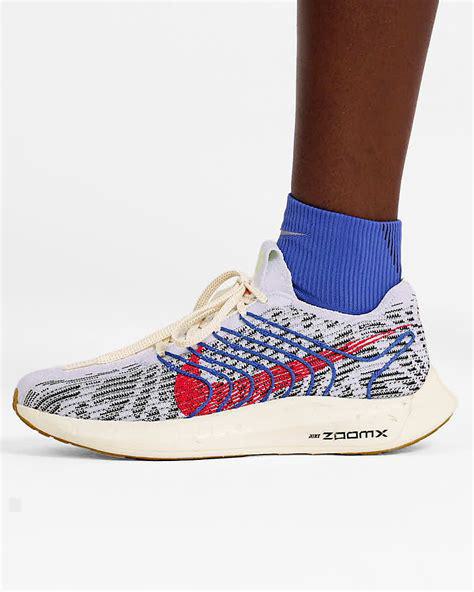
Brand: Nike
Model: Pegasus Turbo Next Nature